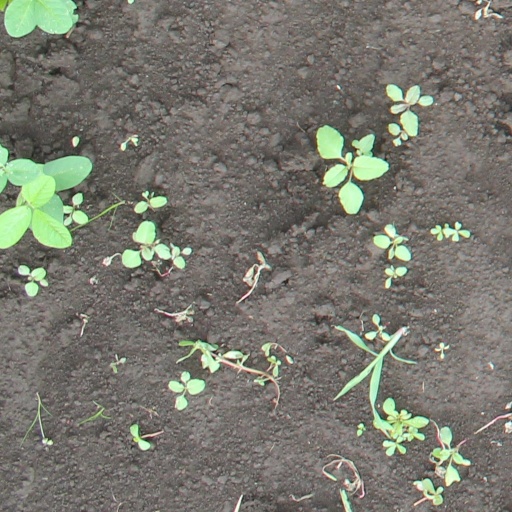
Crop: soybean